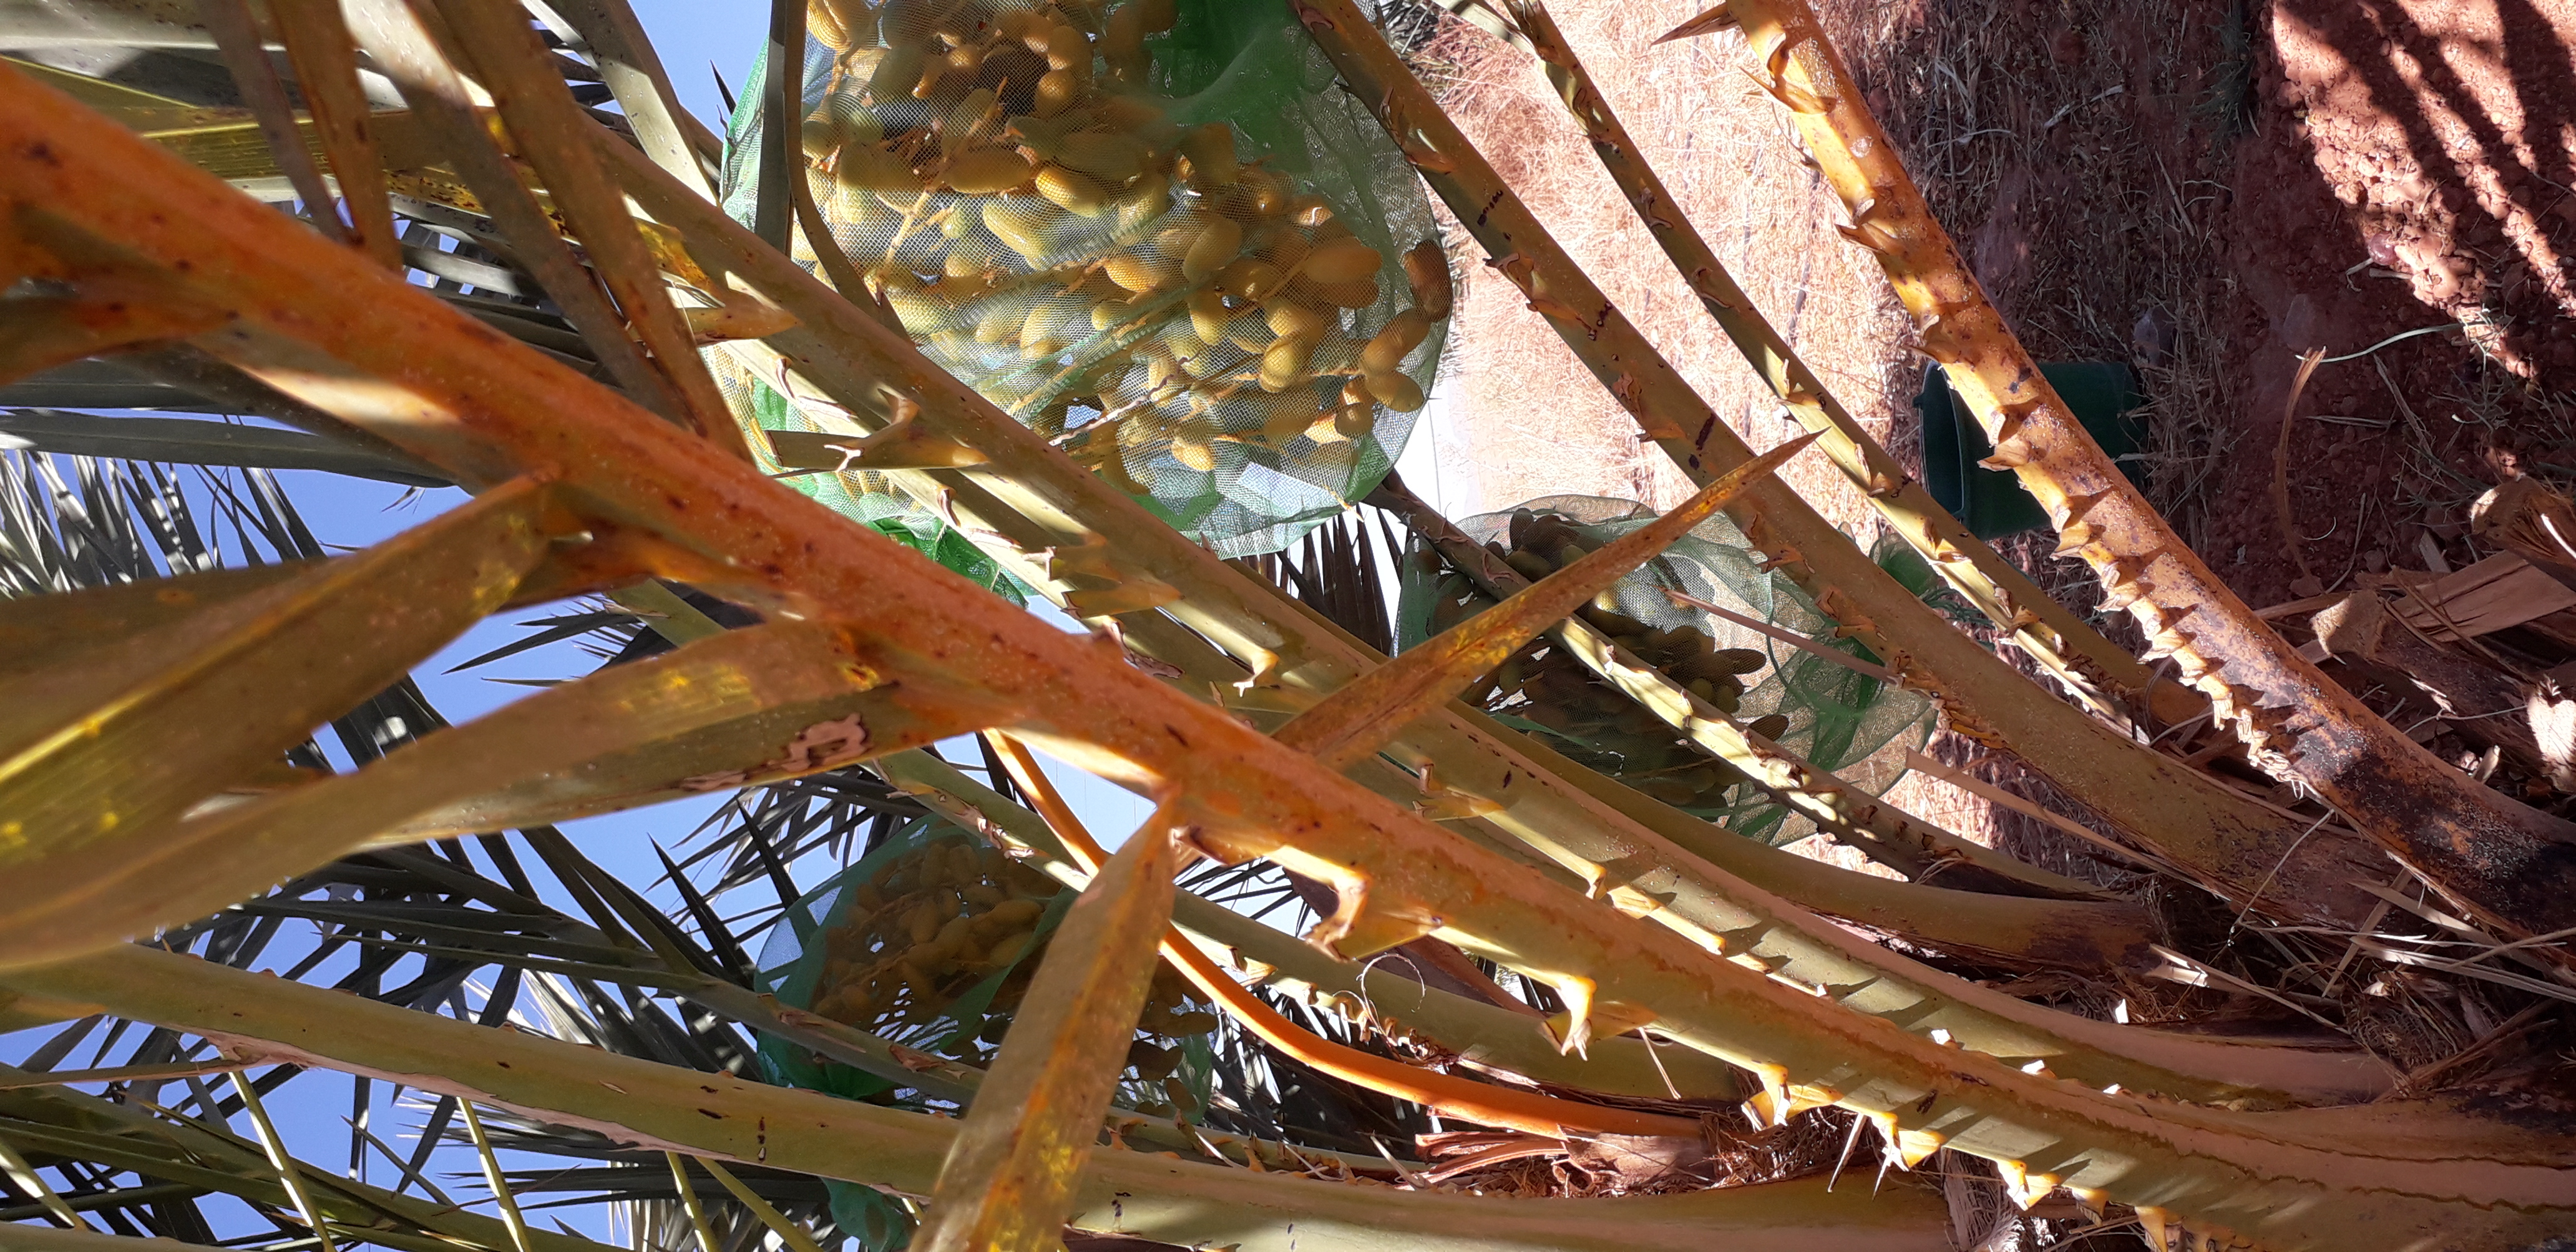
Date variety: kholt